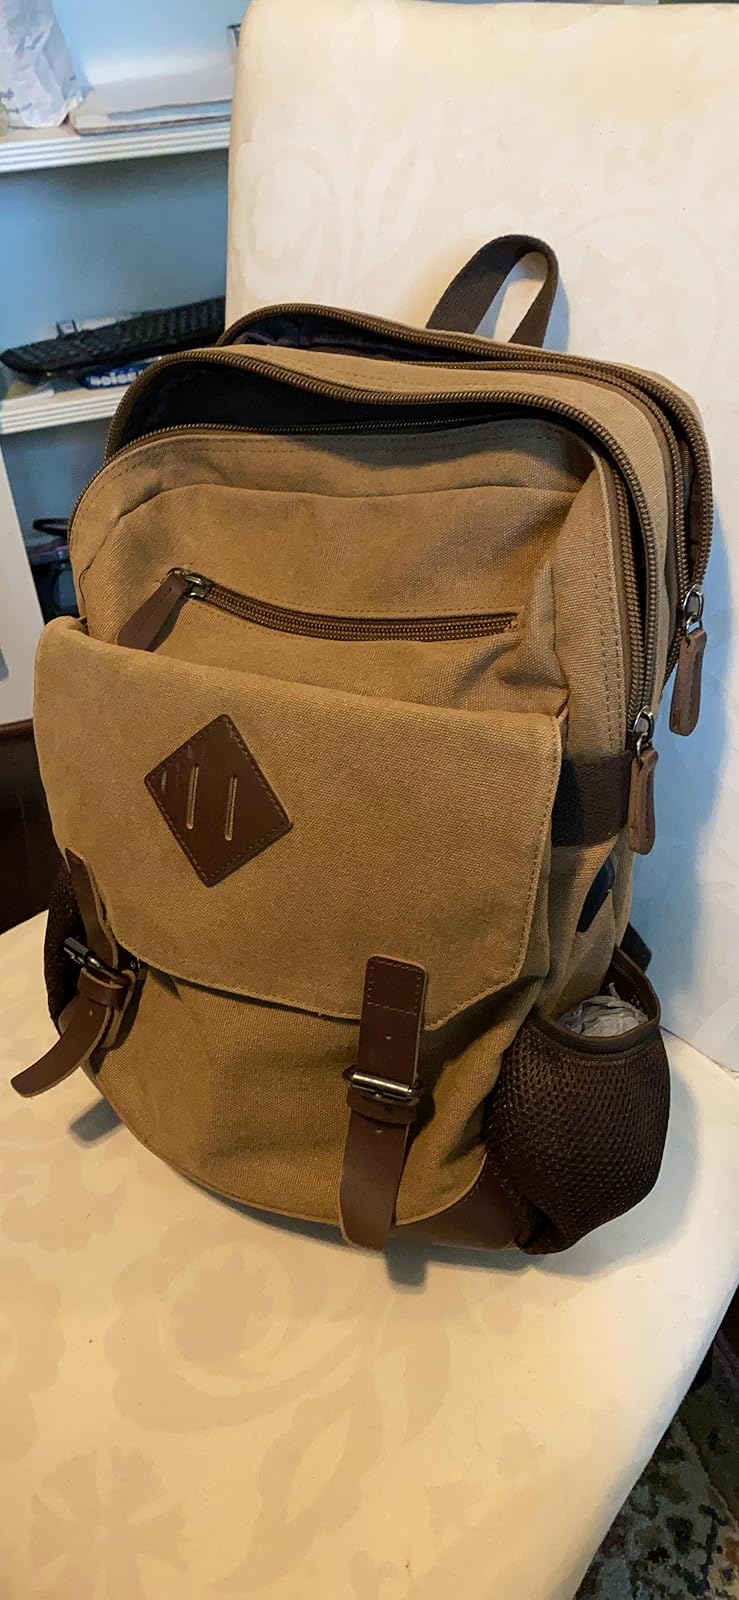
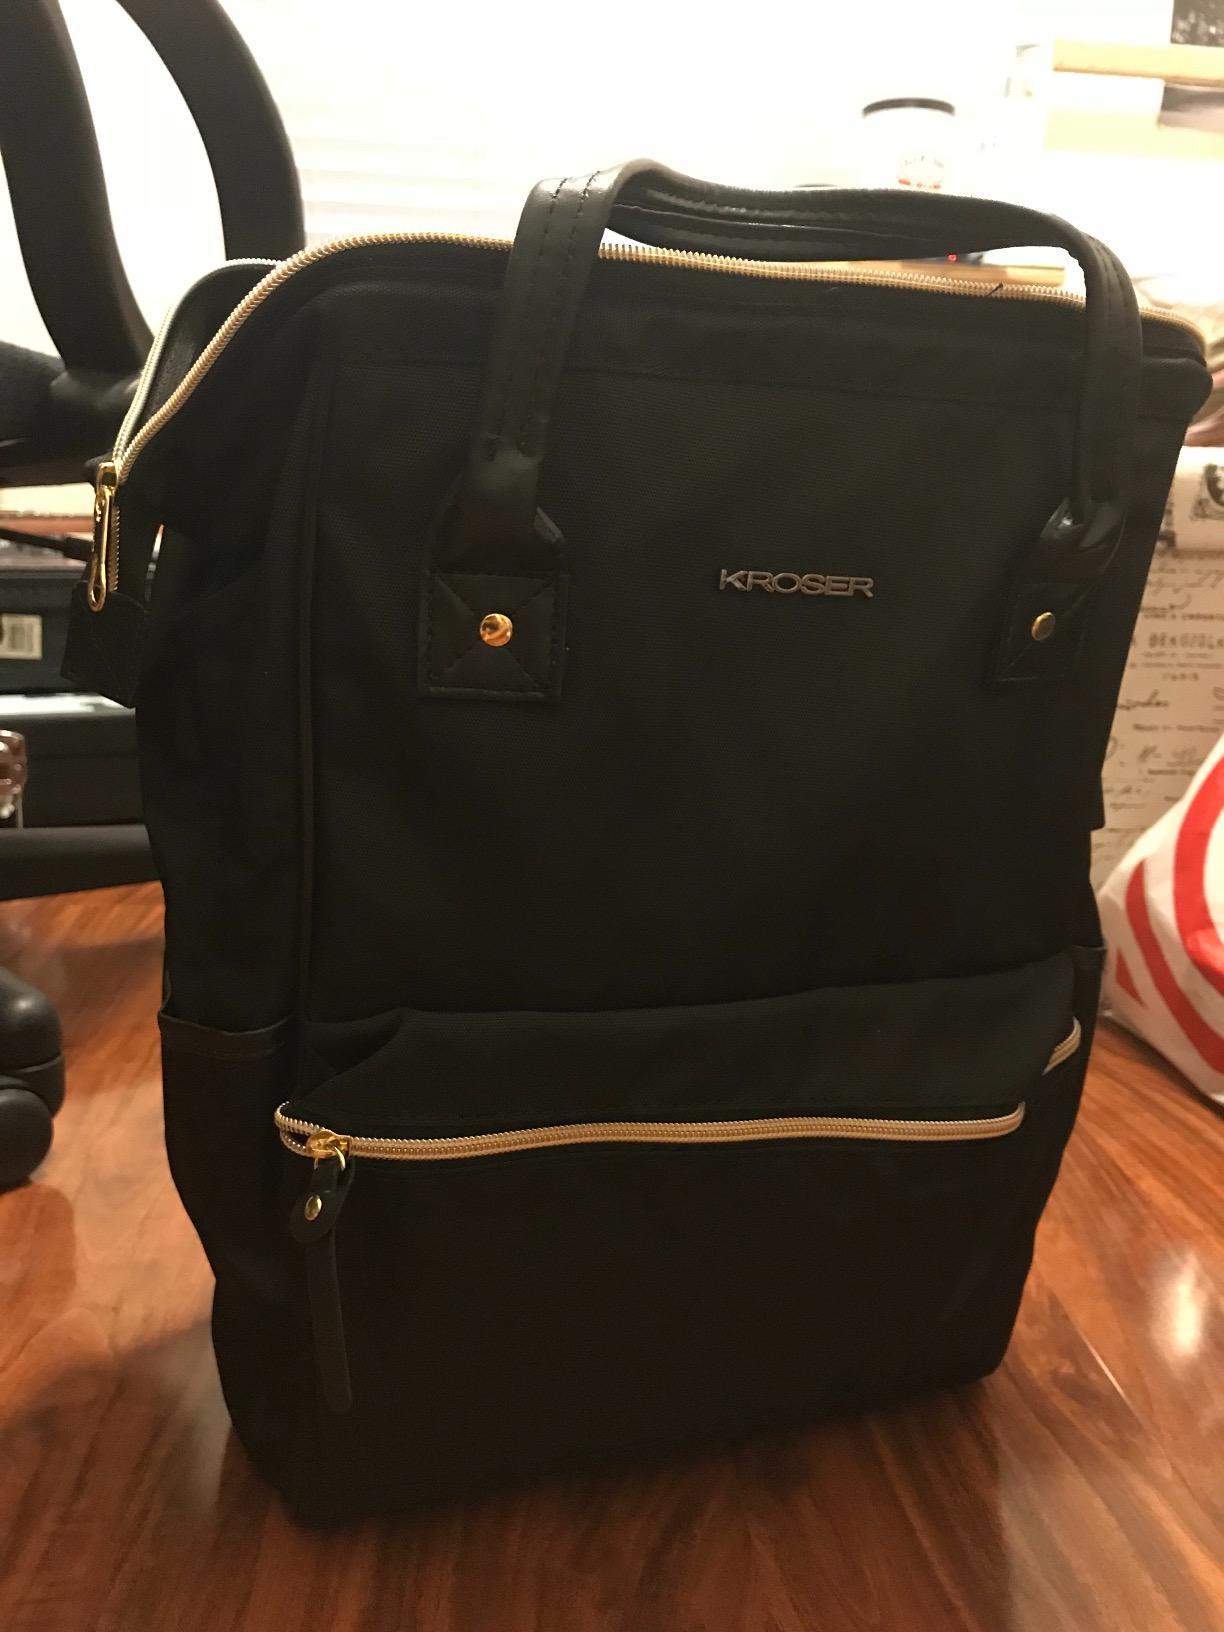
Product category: bag
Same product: no